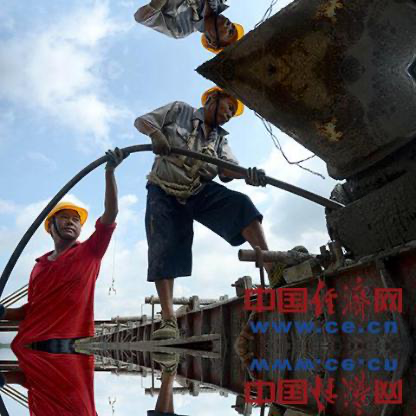
Objects in the image:
label: helmet
label: helmet
label: helmet